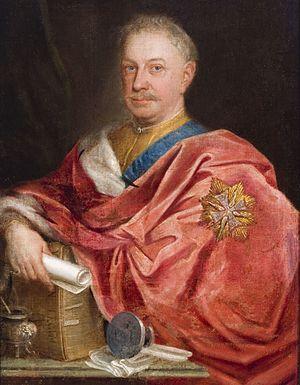
Jan Fryderyk Sapieha, prince de la famille Sapieha, grand greffier de Lituanie, castellan de Trakai, grand chancelier de Lituanie.